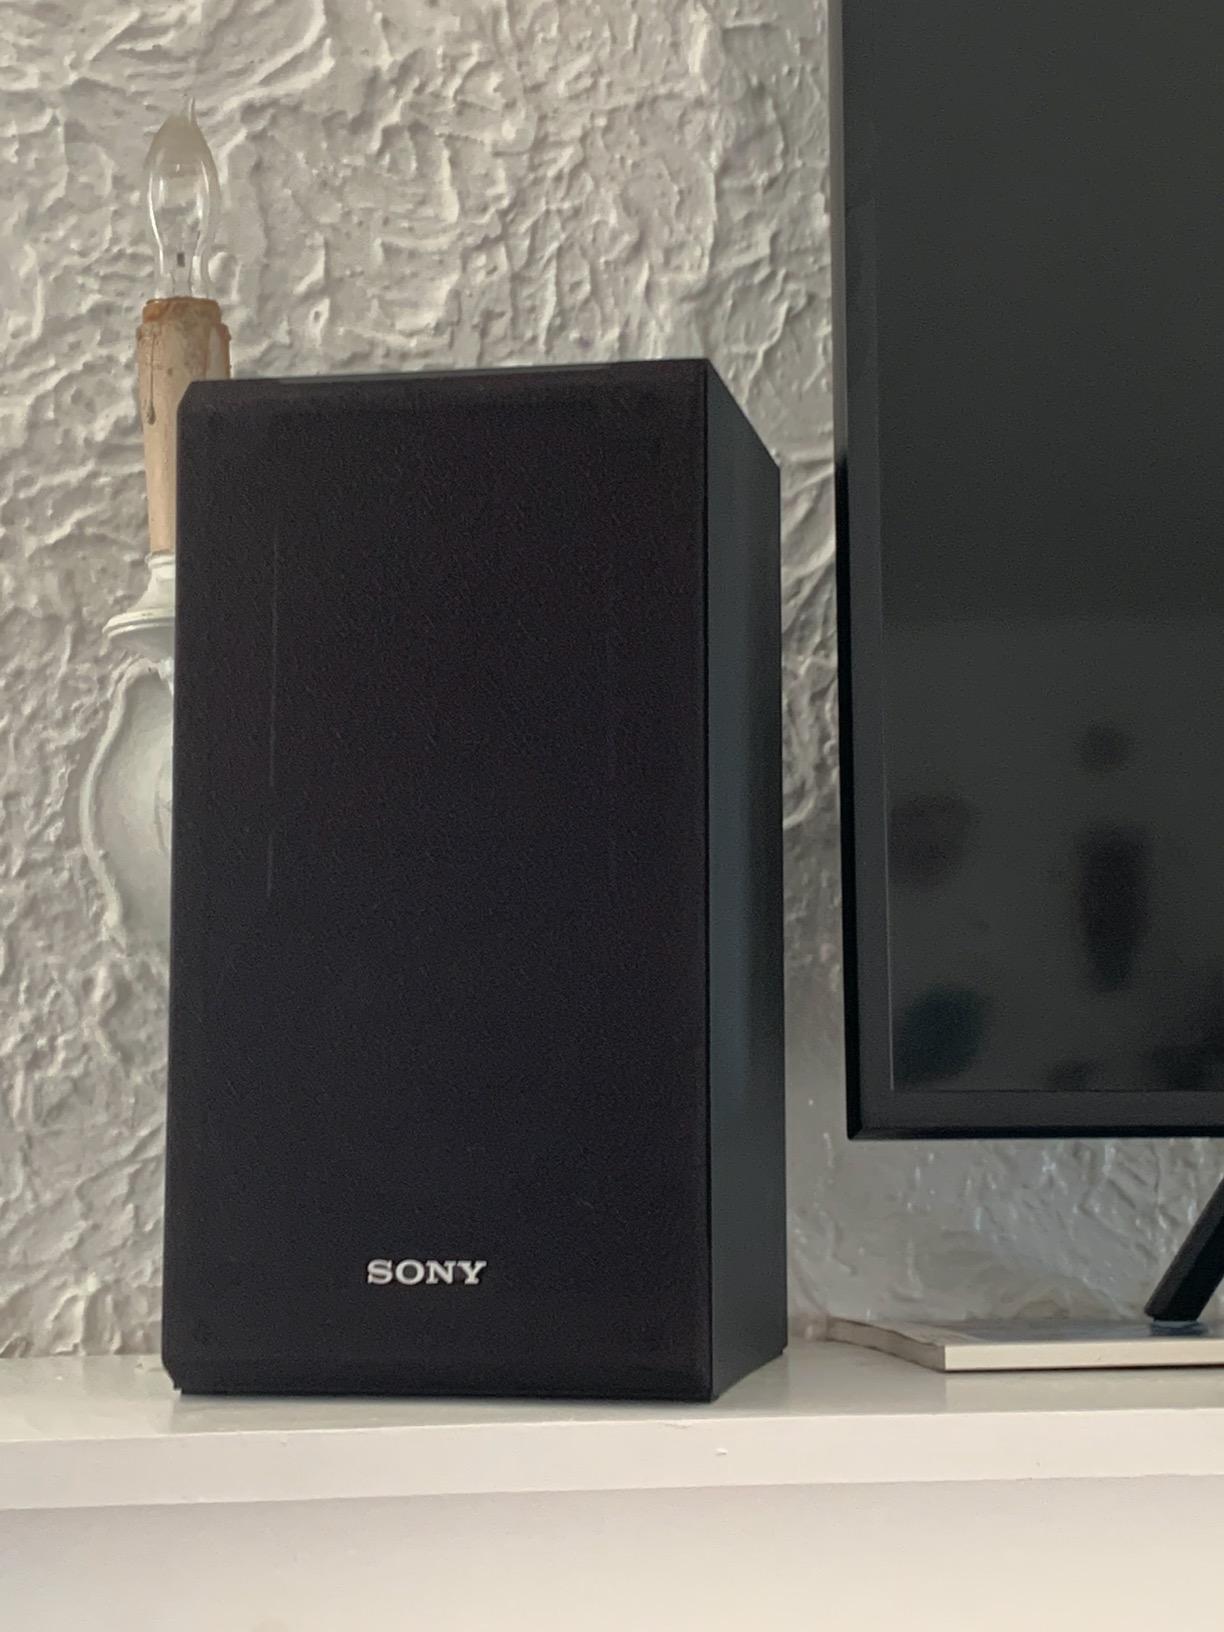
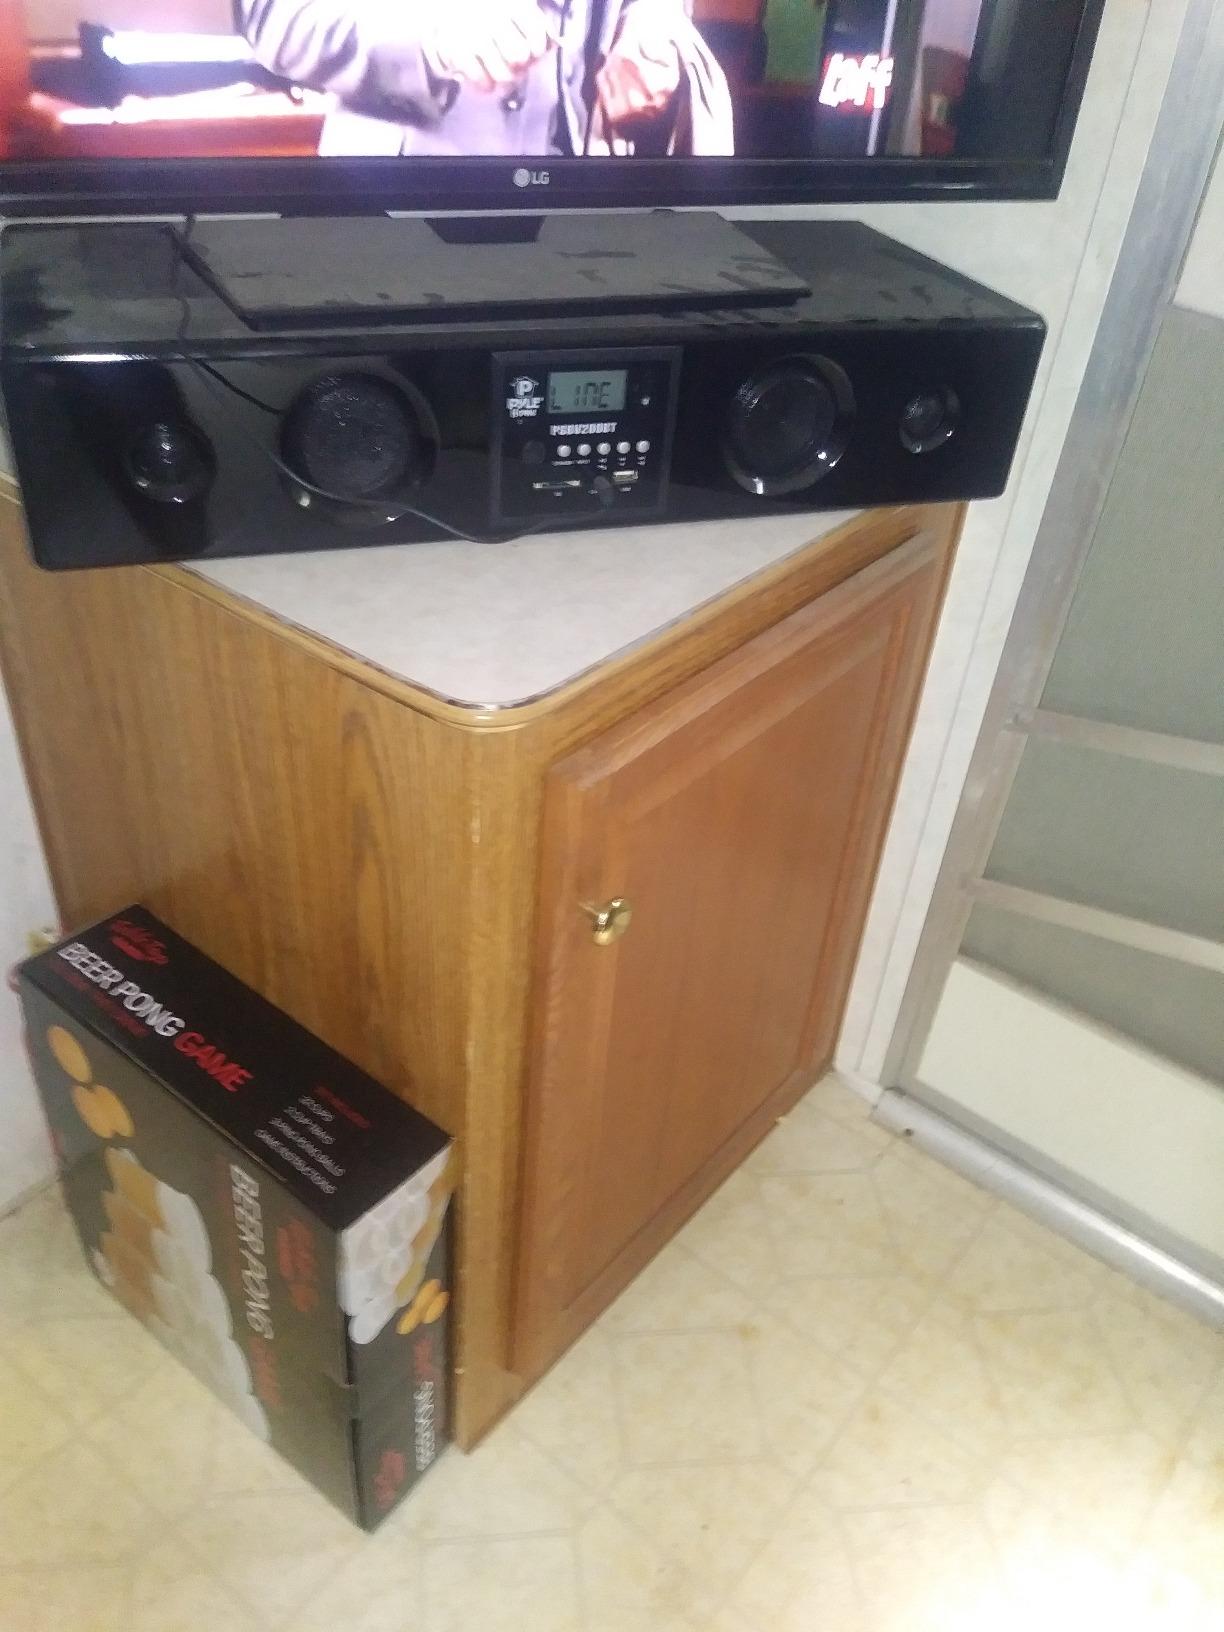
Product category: speaker
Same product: no